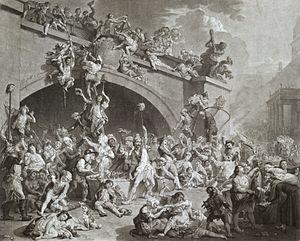
Gravure d'après une peinture de genre de l'histoire contemporaine illustrant le 10 août 1792, après l'assaut du palais des Tuileries par les sans-culotte une scène imaginaire du pillage de la cave du roi. Le personnage central est un sans-culotte inspiré par le ""David"" de Gian Lorenzo Bernini, traîne un panier contenant des bouteilles de vin
À la lanterne ! est une exclamation utilisée à Paris et en France pendant la Révolution lors d'exécutions sommaires par pendaison aux poteaux supportant les lanternes des villes.